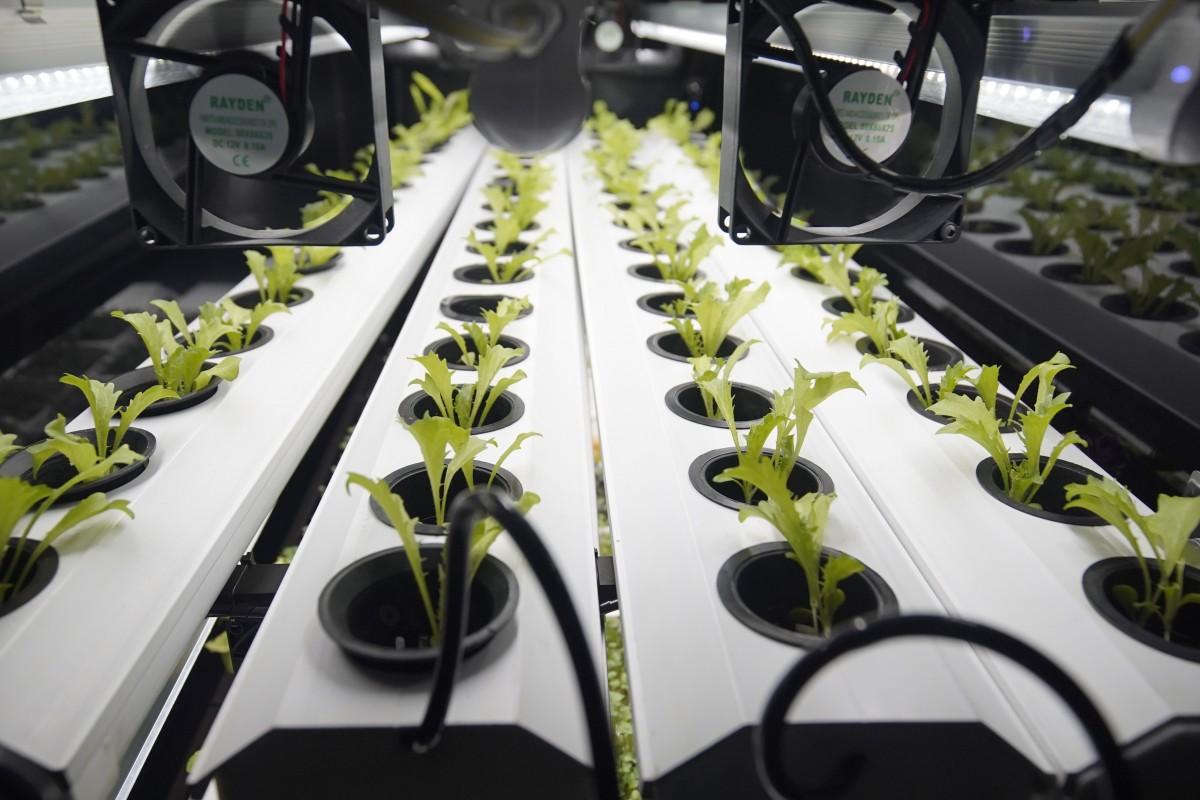
Mfumo wa kilimo cha kisasa cha mazao mbalimbali ya chakula kama vile chainizi ndani ya eneo kubwa kwa kutumia mashine husika zinazosaidia kupitisha maji ya virutubisho kwa ajili ya ukuaji wa mimea.